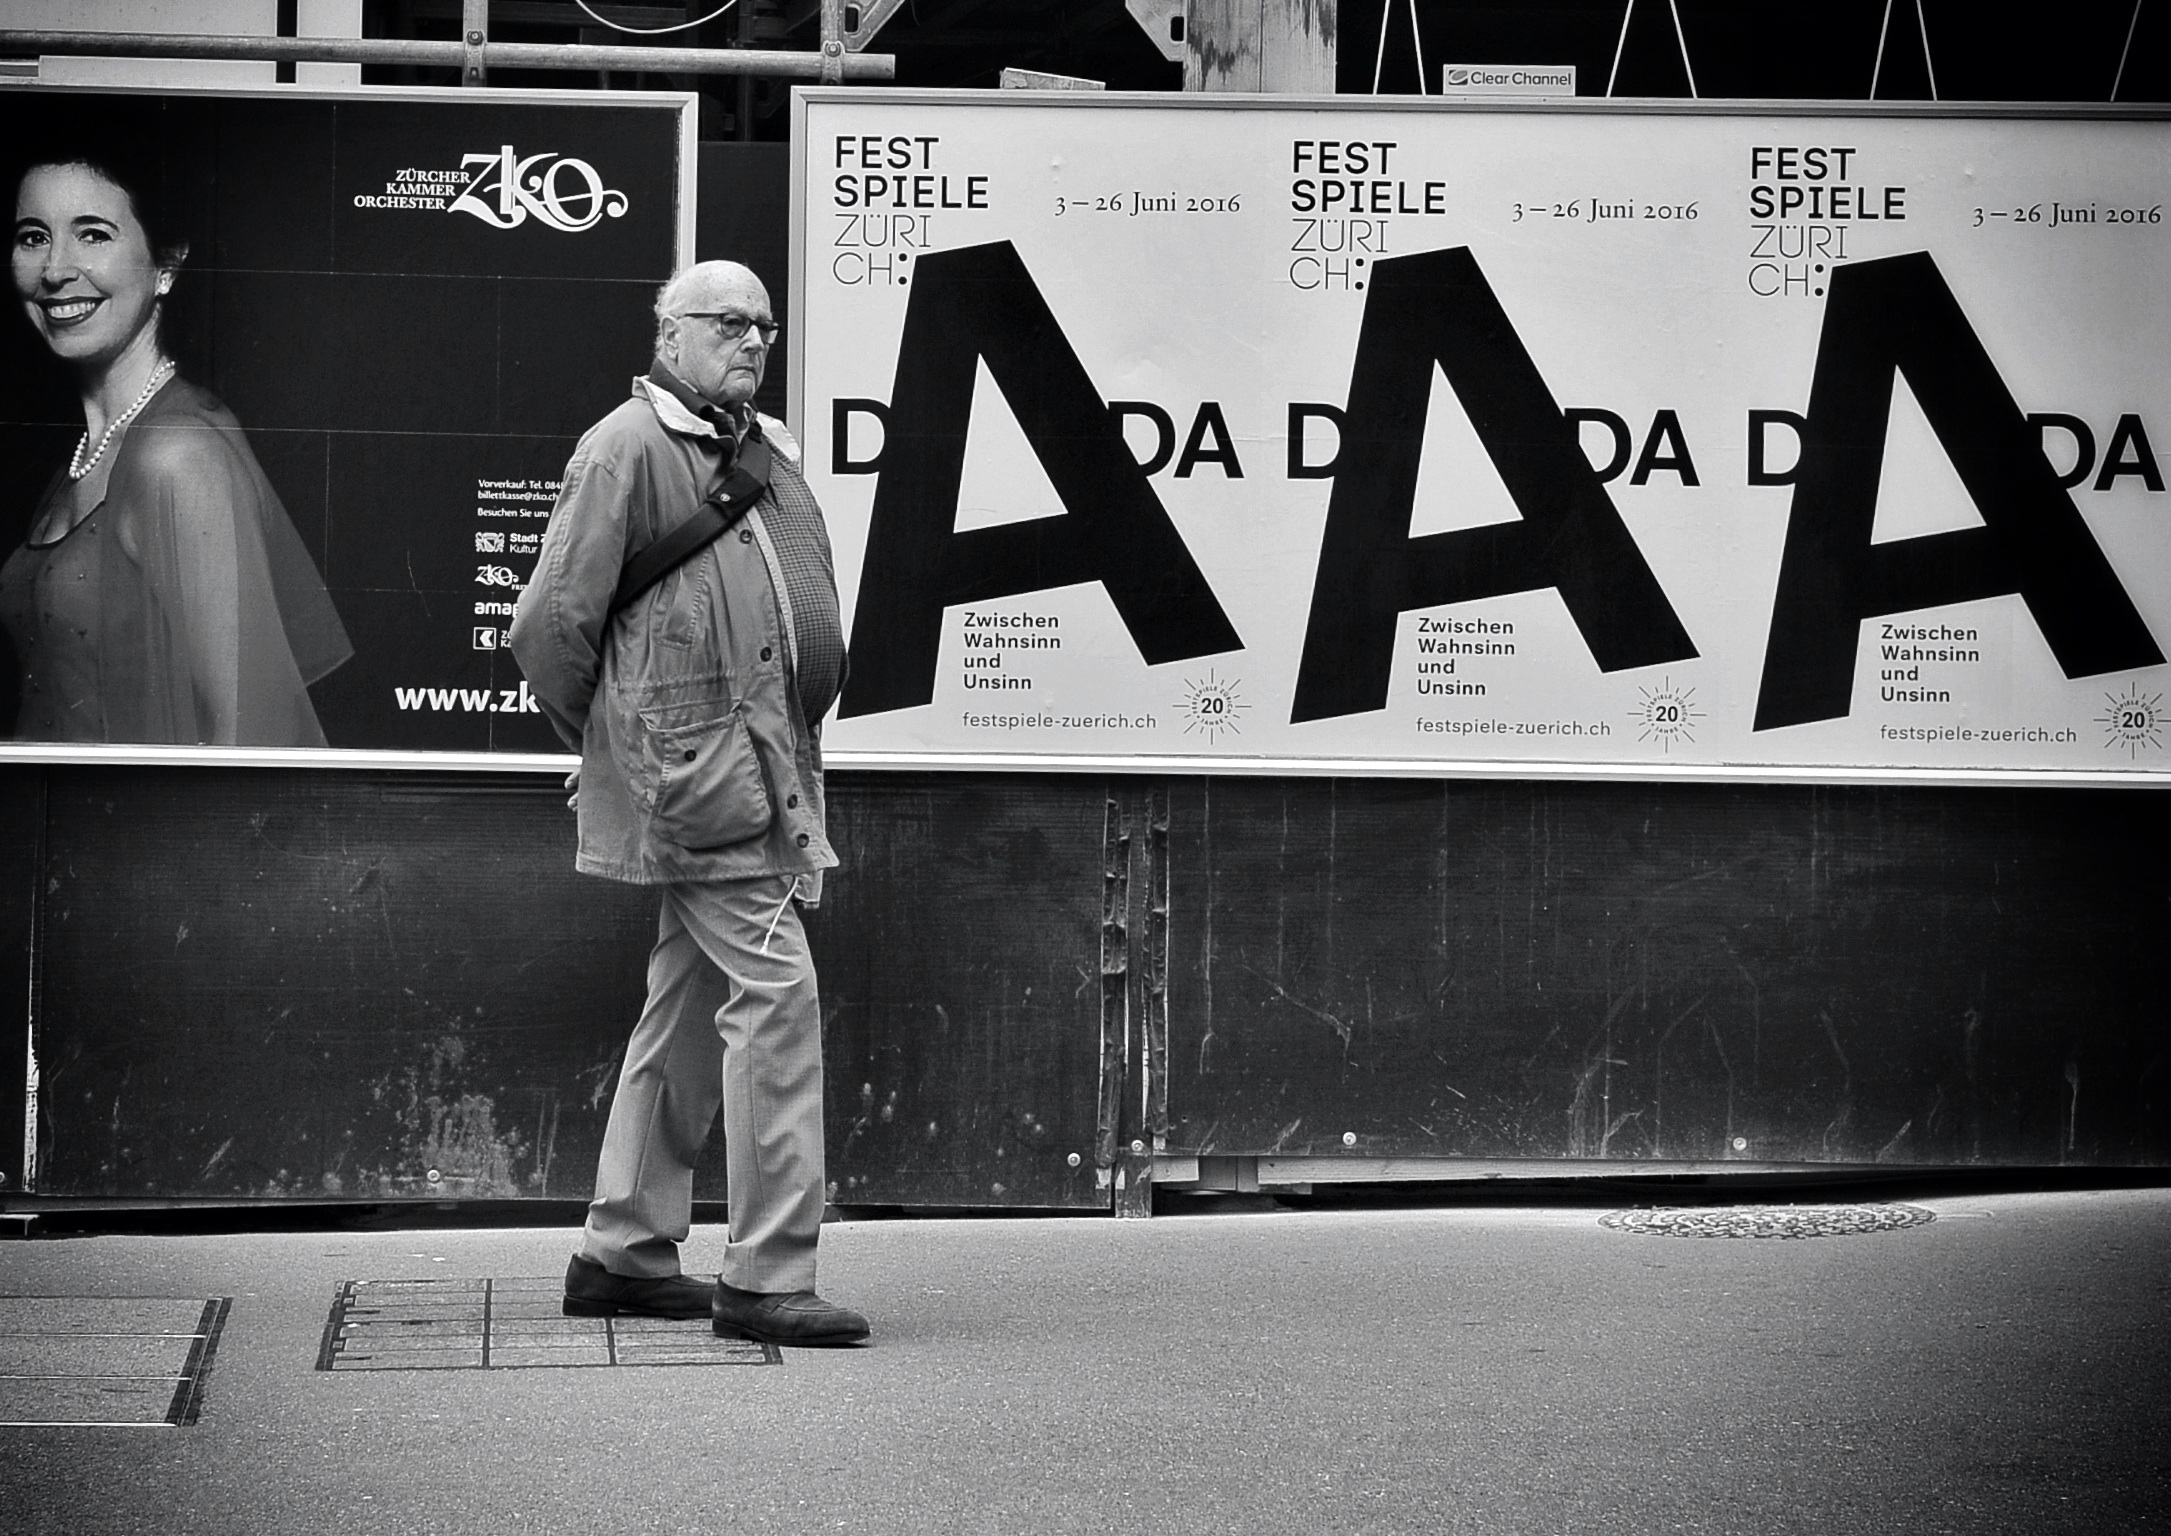
black and white, people, white, street, photography, city, nikon, black, monochrome, flickr, bw, 2016, candid, photograph, europa, ch, schweiz, switzerland, zurich, blancoynegro, streetphoto, snapseed, schwarzundweiss, streetscene, passant, streetpix, thomas8047, onthestreets, bahnhofstrasse, iamnikon, d300s, blackandwithe, streetartstreetlife, hofmanntmecom, 175528, strassencene, urbanarte, z ri, fussg nger, stadtz rich, dadada, festspielezuerichch, monochrome photography, film noir